Susquehannock

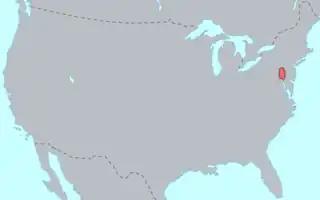
Historical distribution of the Susquehannock language

The Susquehannock, also known as the Conestoga, Minquas, and Andaste, were an Iroquoian people who lived in the lower Susquehanna River watershed in what is now Pennsylvania. Their name means “people of the muddy river.”